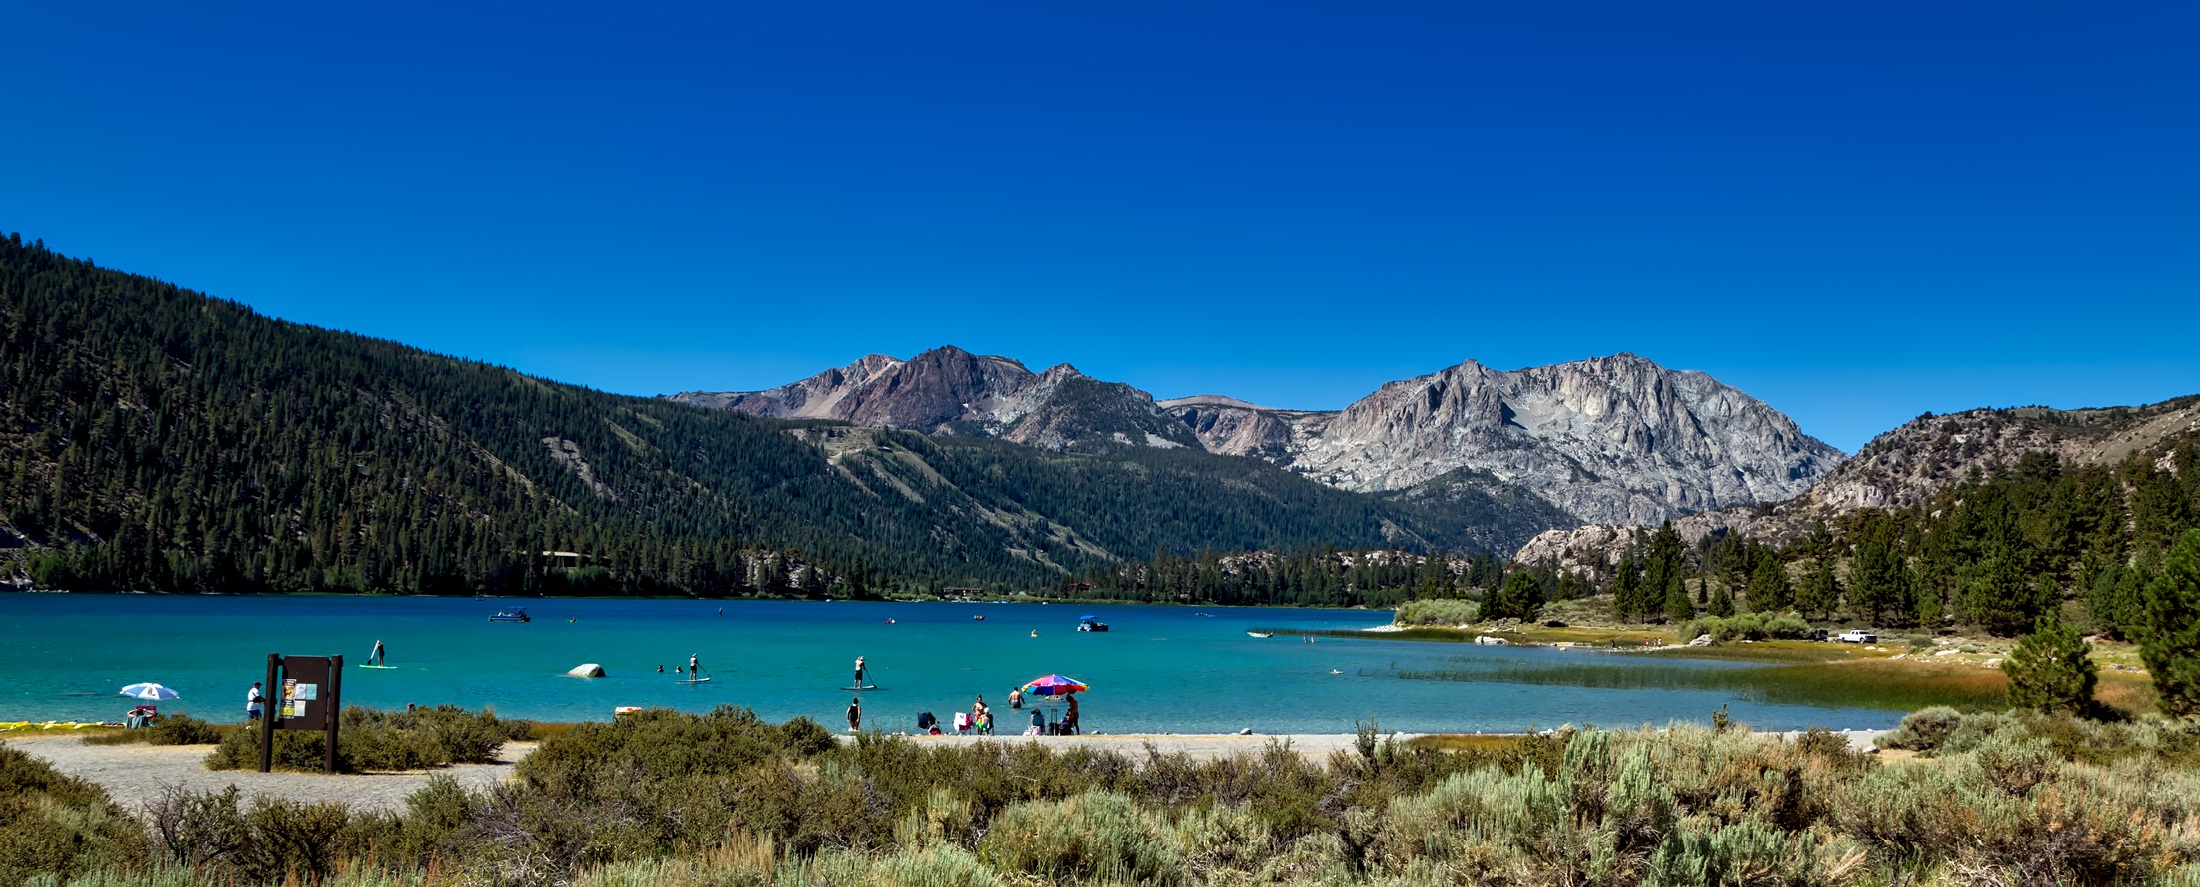
landscape, nature, wilderness, mountain, lake, mountain range, panorama, vacation, scenic, holiday, bay, reservoir, tourism, national park, california, body of water, outdoors, hdr, mountains, loch, mountainous landforms, june lake